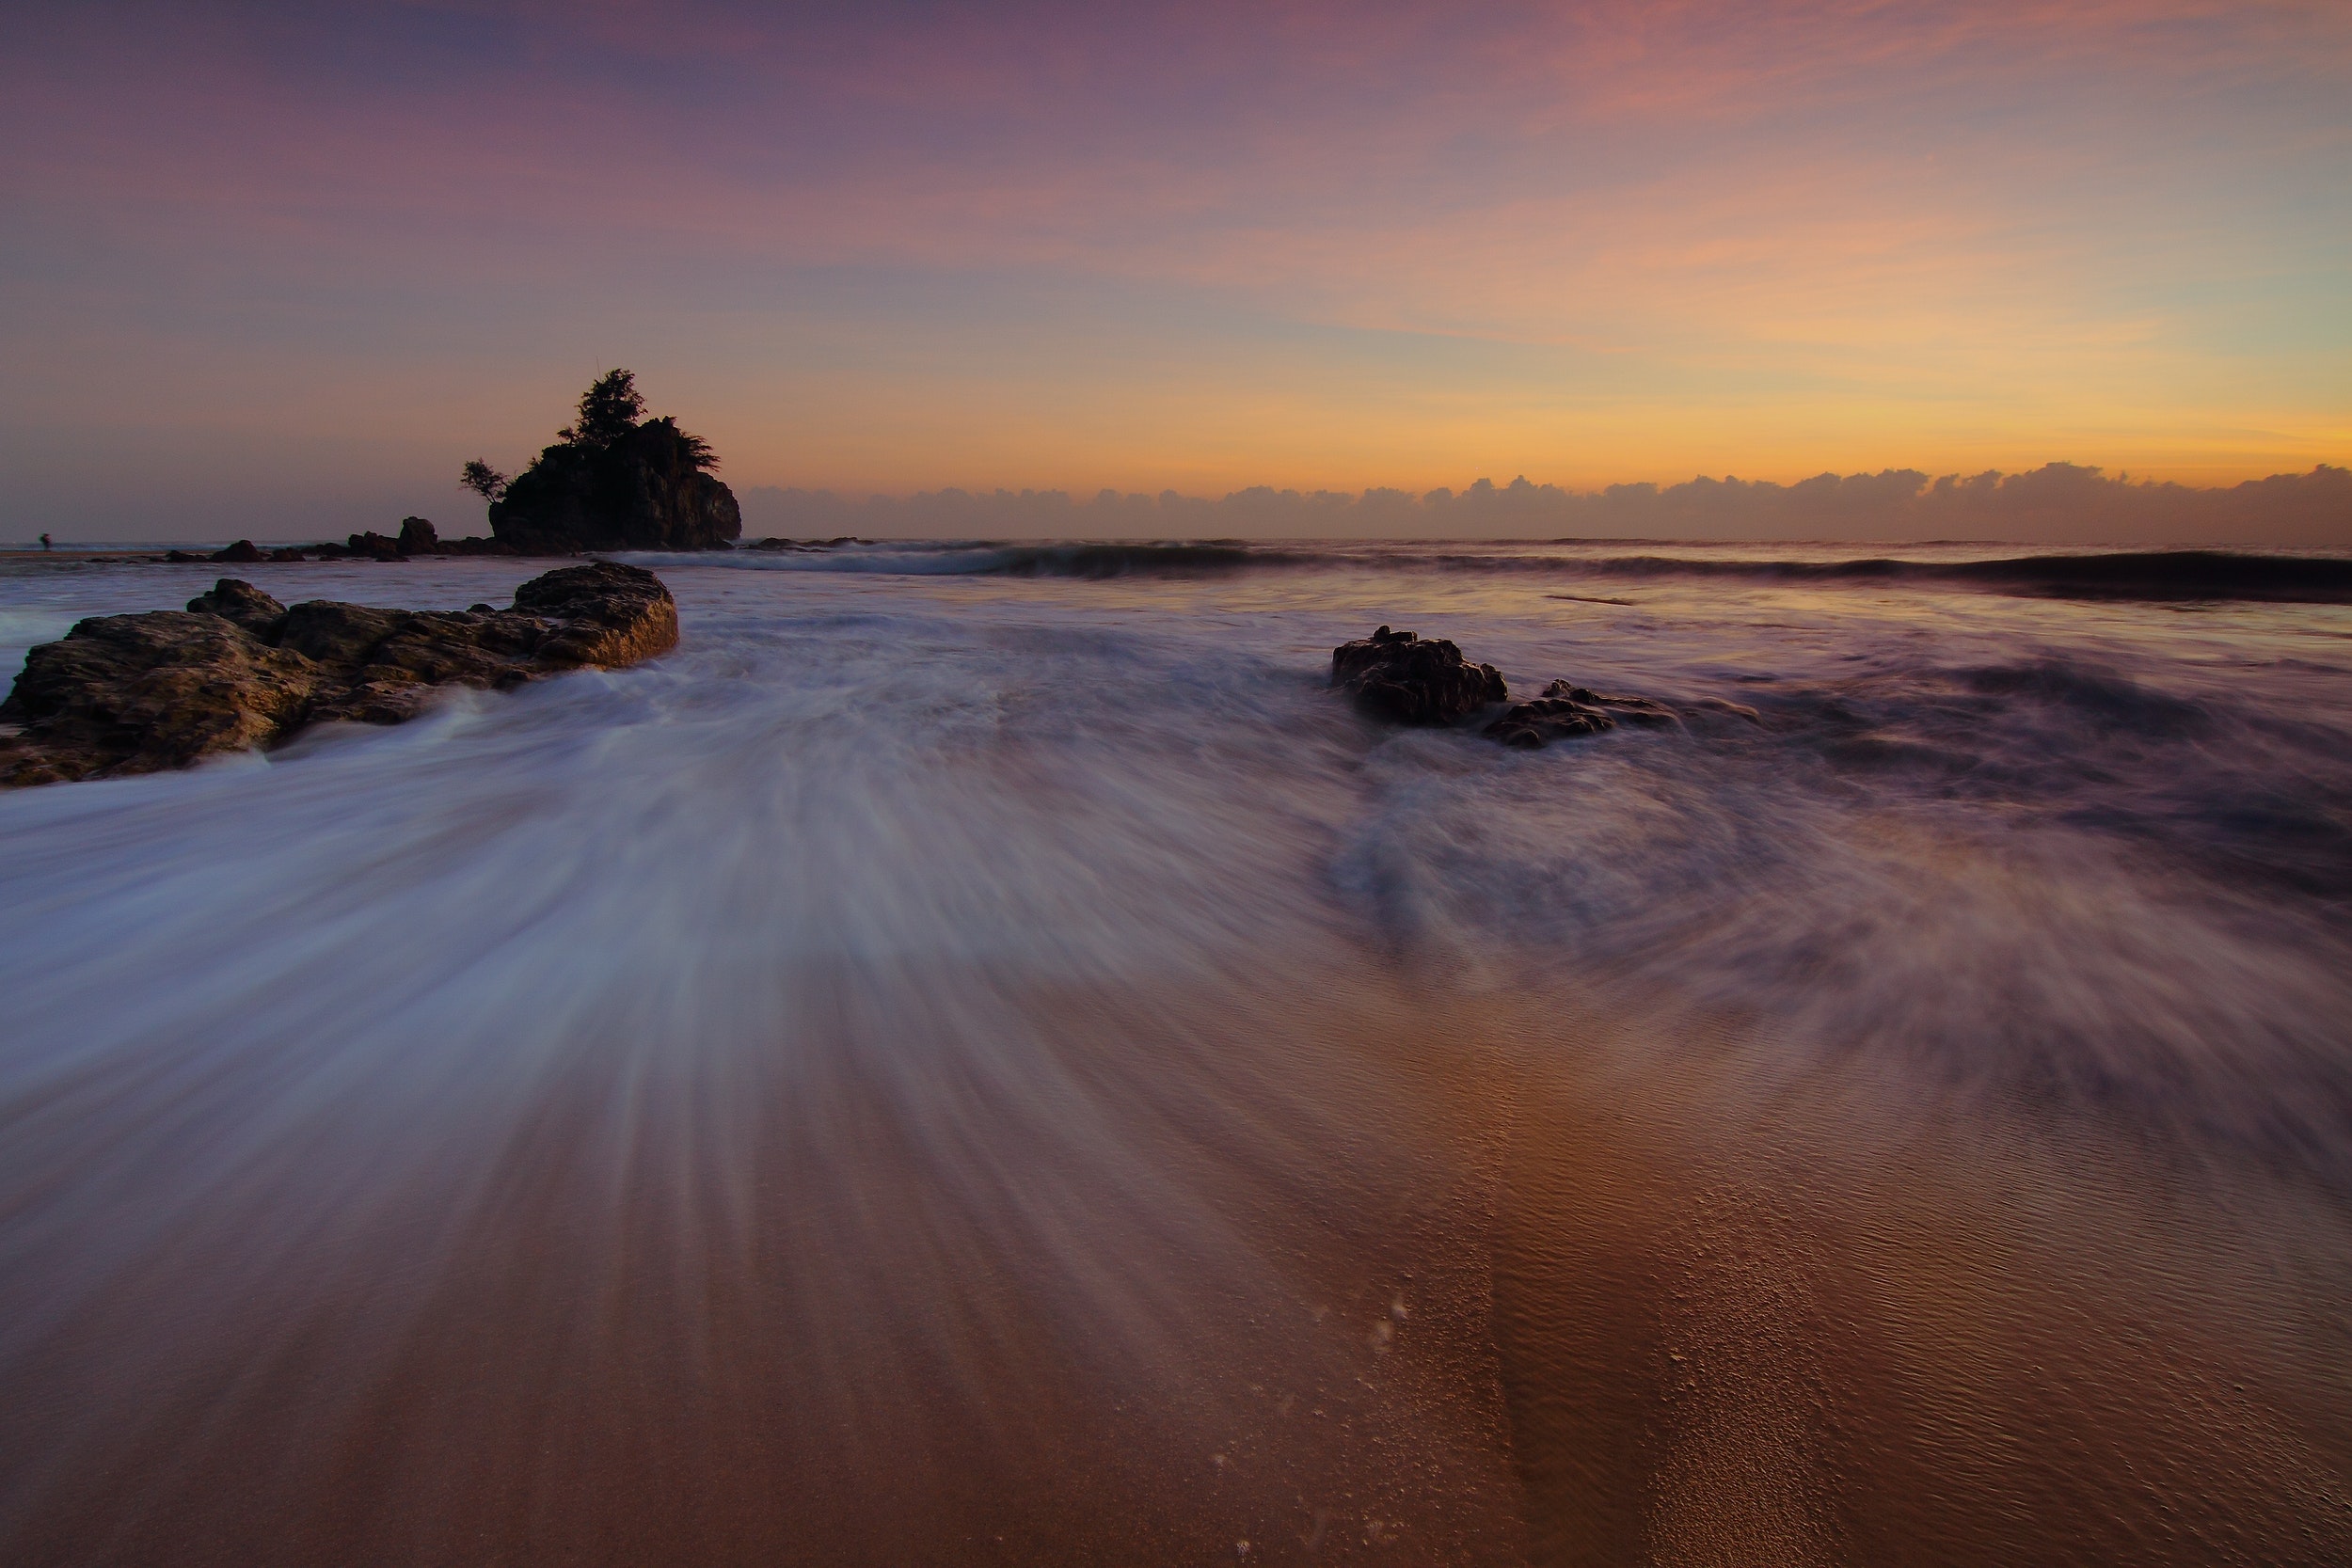
sky, nature, sea, water, wave, coast, ocean, horizon, shore, cloud, natural landscape, wind wave, morning, sunset, rock, dusk, beach, evening, sunrise, sand, dawn, reflection, headland, coastal and oceanic landforms, landscape, calm, atmosphere, tide, bay, sunlight, photography, afterglow, terrain, inlet, cliff